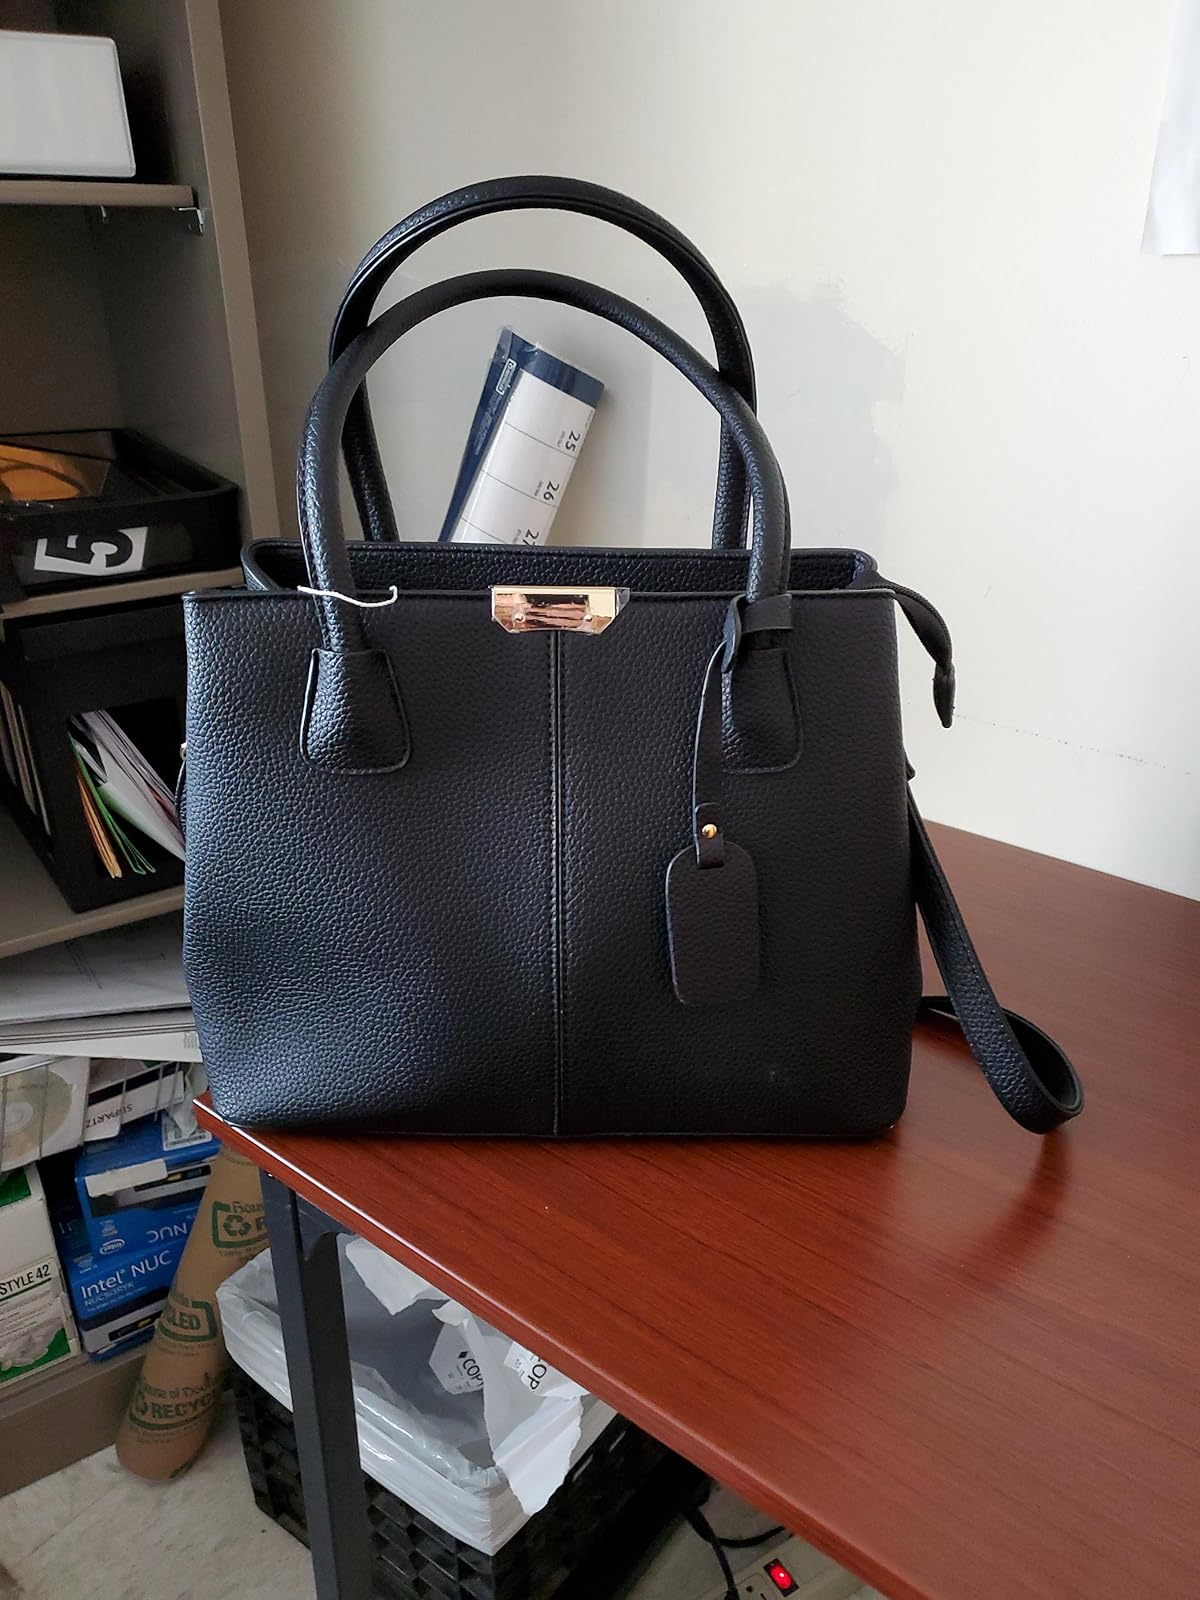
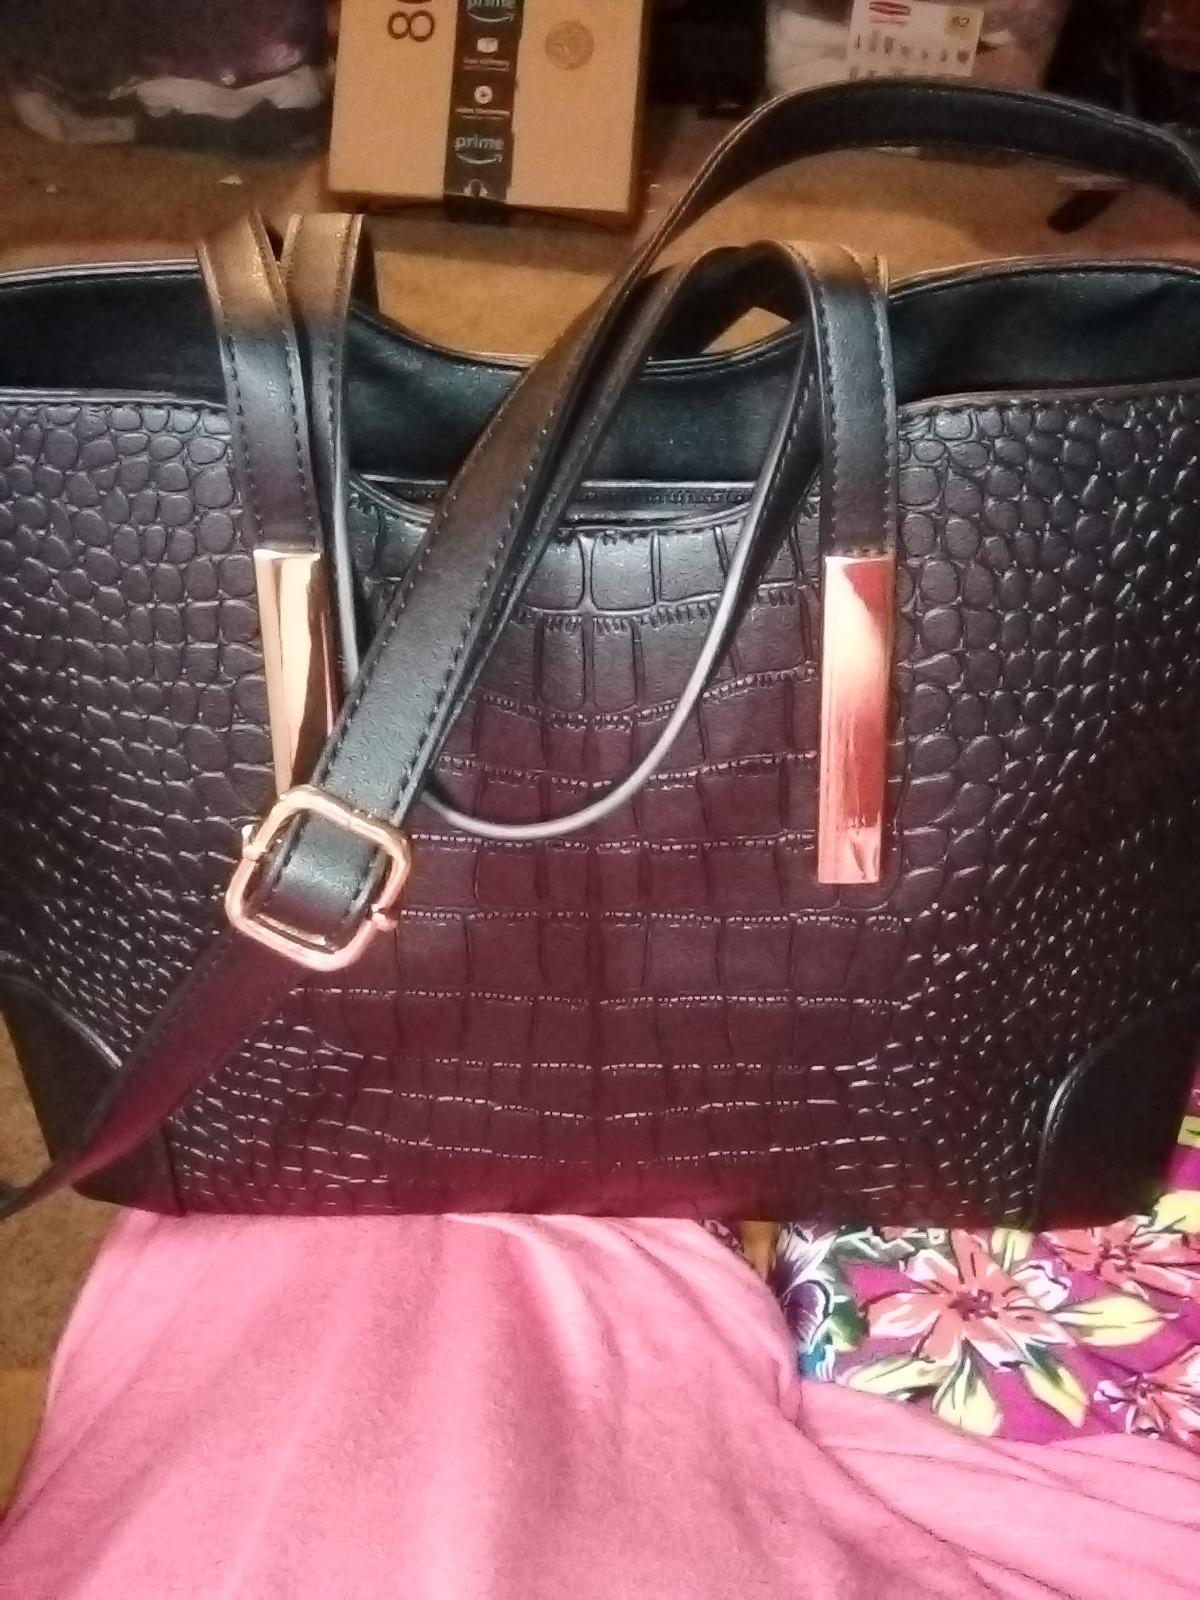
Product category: accessories_handbag
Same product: no